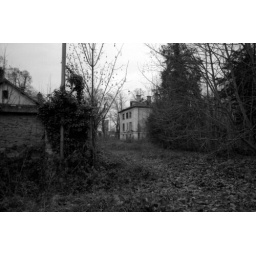
Abandonned houses in the forest